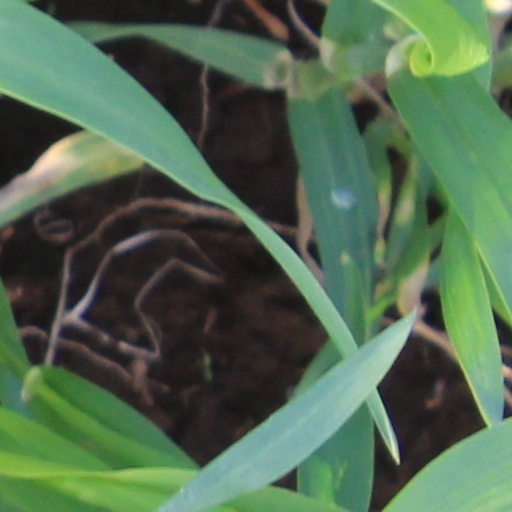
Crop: wheat